Magnetic resonance angiography

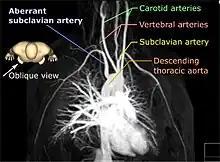
3D rendered MRA to identify an aberrant subclavian artery.

For the acquisition of the images two different approaches exist. In general, 2D and 3D images can be acquired. If 3D data is acquired, cross sections at arbitrary view angles can be calculated. Three-dimensional data can also be generated by combining 2D data from different slices, but this approach results in lower quality images at view angles different from the original data acquisition. Furthermore, the 3D data can not only be used to create cross sectional images, but also projections can be calculated from the data. Three-dimensional data acquisition might also be helpful when dealing with complex vessel geometries where blood is flowing in all spatial directions (unfortunately, this case also requires three different flow encodings, one in each spatial direction).